Lake Okeechobee

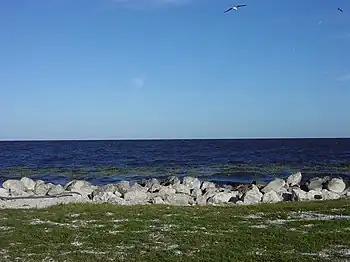
Lake Okeechobee from Pahokee

In 2007, during a drought, state water and wildlife managers removed thousands of truckloads of toxic mud from the lake's floor, in an effort to restore the lake's natural sandy base and create clearer water and better habitat for wildlife. The mud contained elevated levels of arsenic and other pesticides. According to tests from the South Florida Water Management District, arsenic levels on the northern part of the lake bed were as much as four times the limit for residential land. Independent tests found the mud too polluted for use on agricultural or commercial lands, and therefore difficult to dispose of on land.